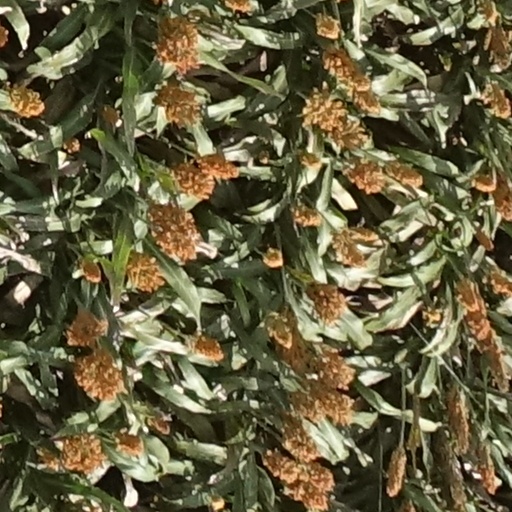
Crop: sorghum